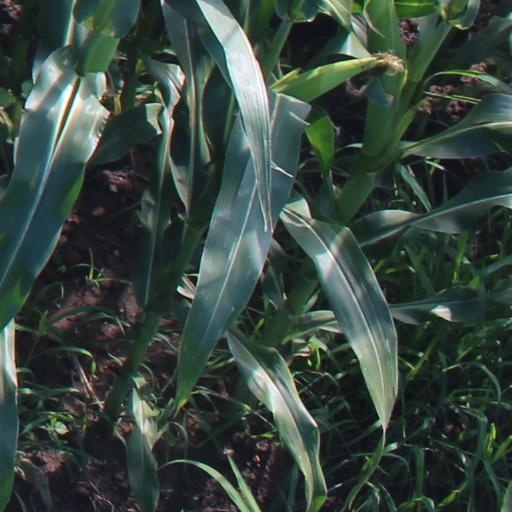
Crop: maize; corn